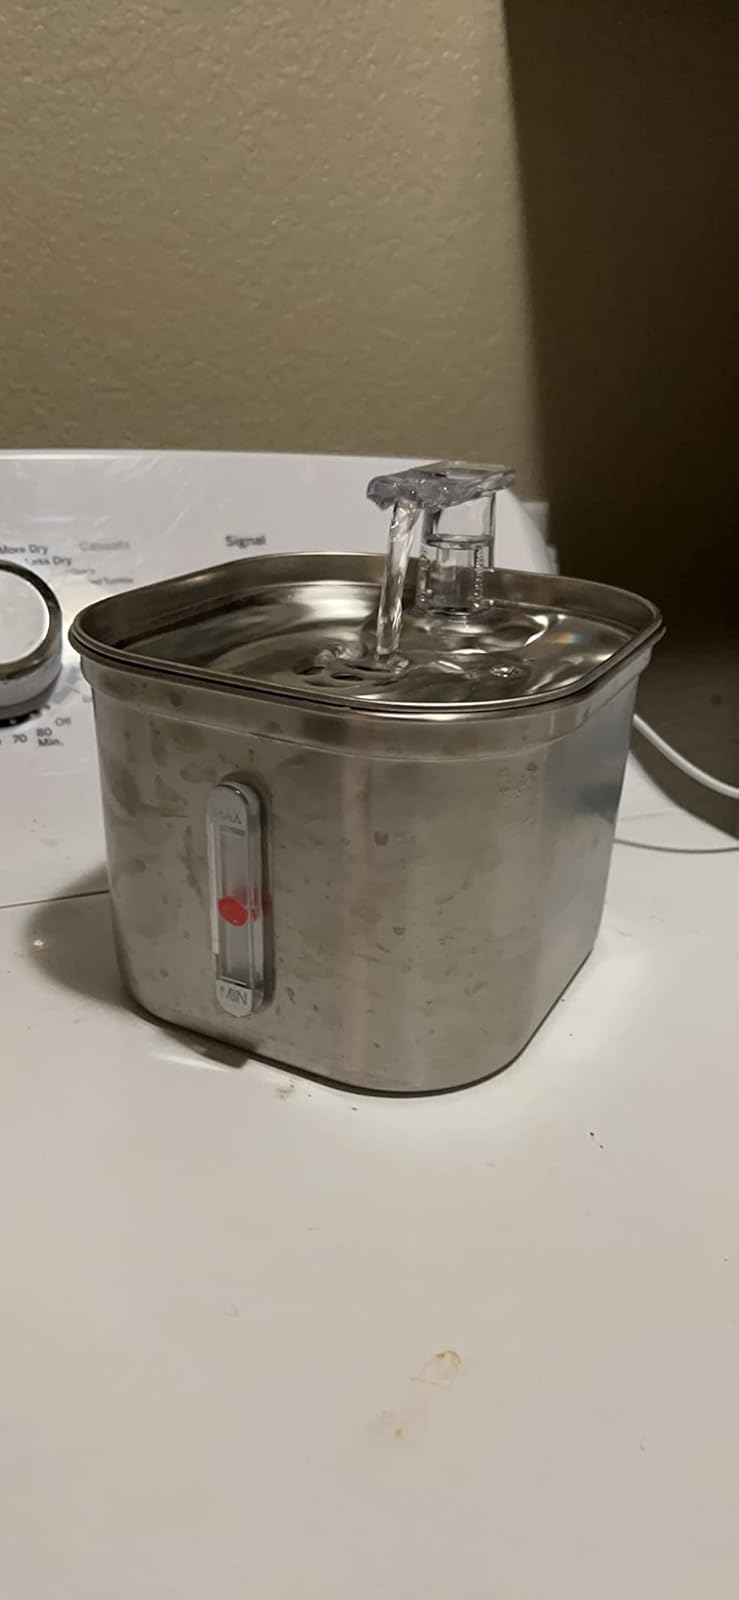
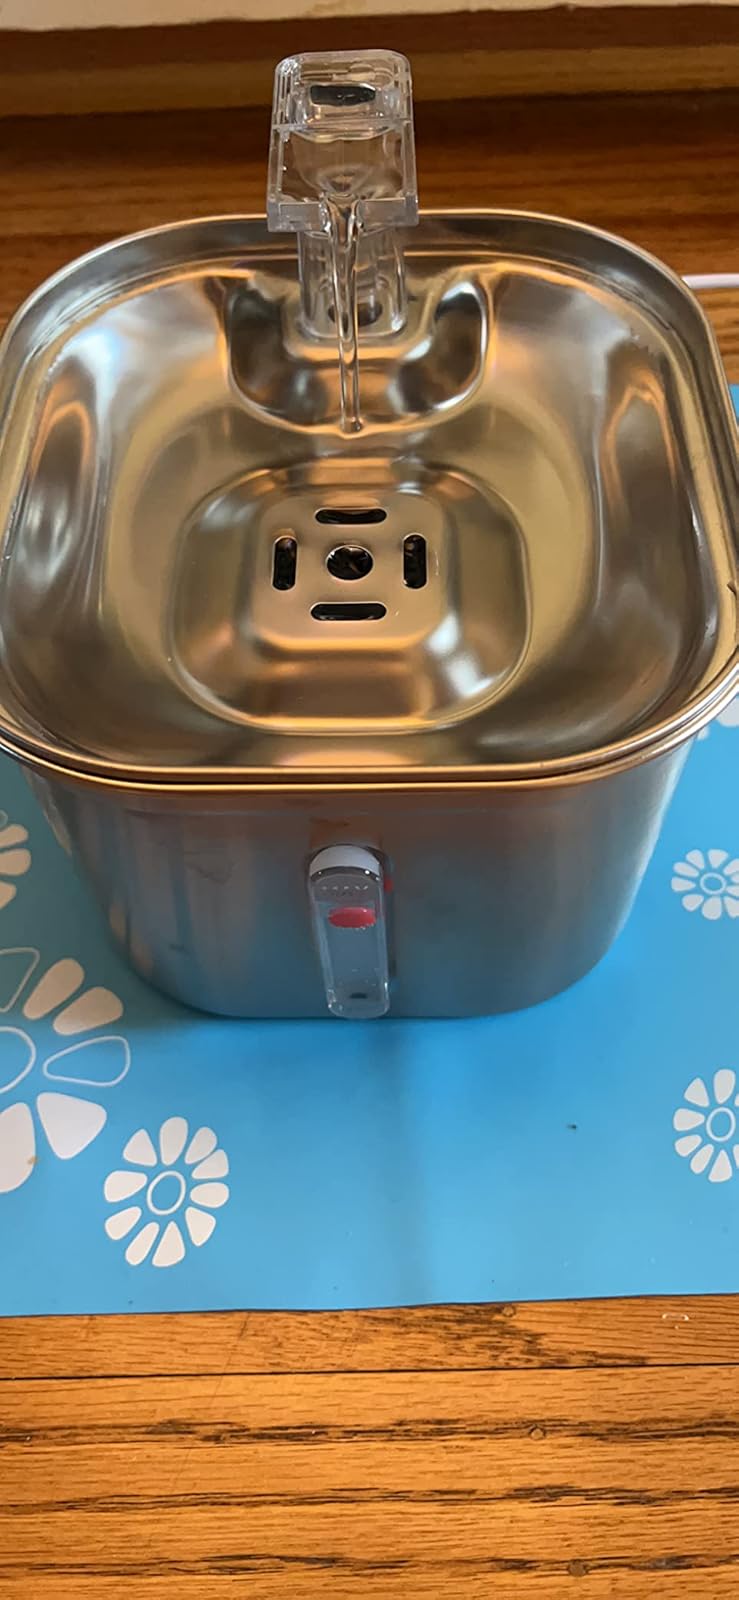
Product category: items_bowl
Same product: yes